Side effect

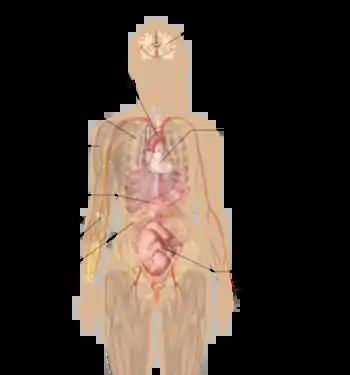
Possible side effects of nicotine

The World Health Organization and other health organisations characterise the probability of experiencing side effects as: